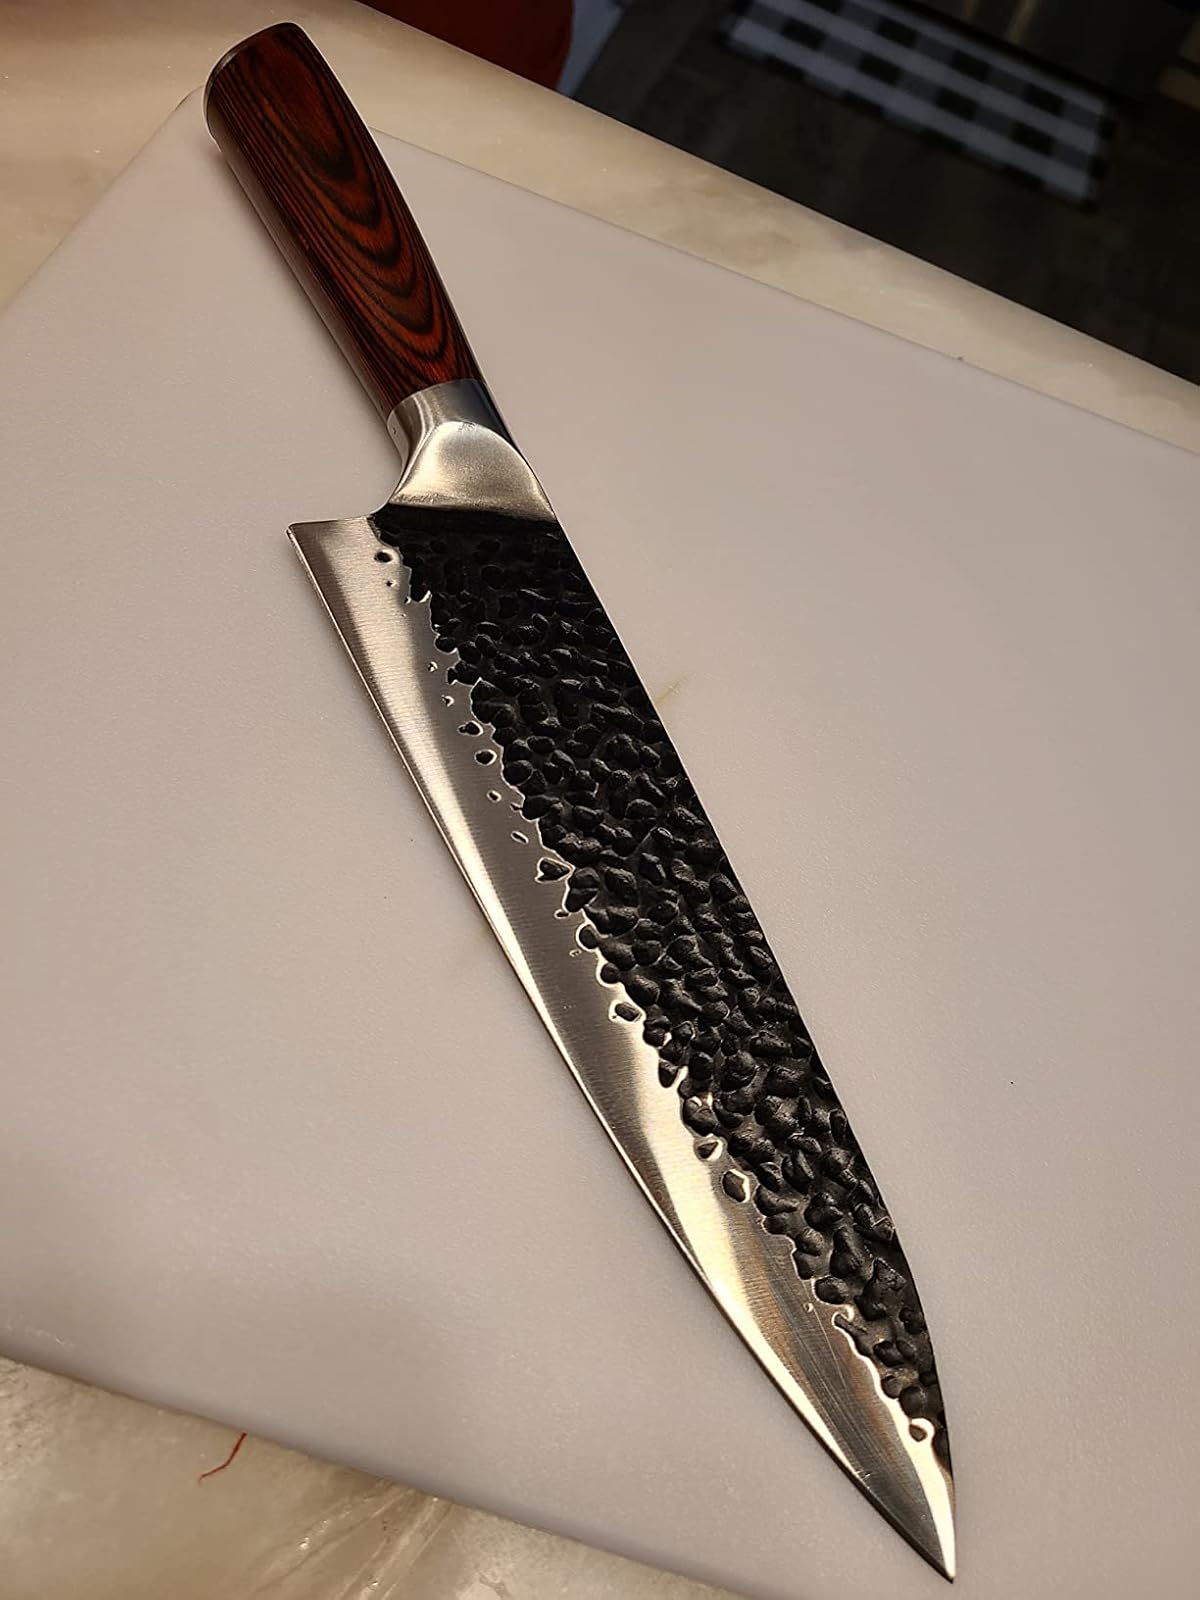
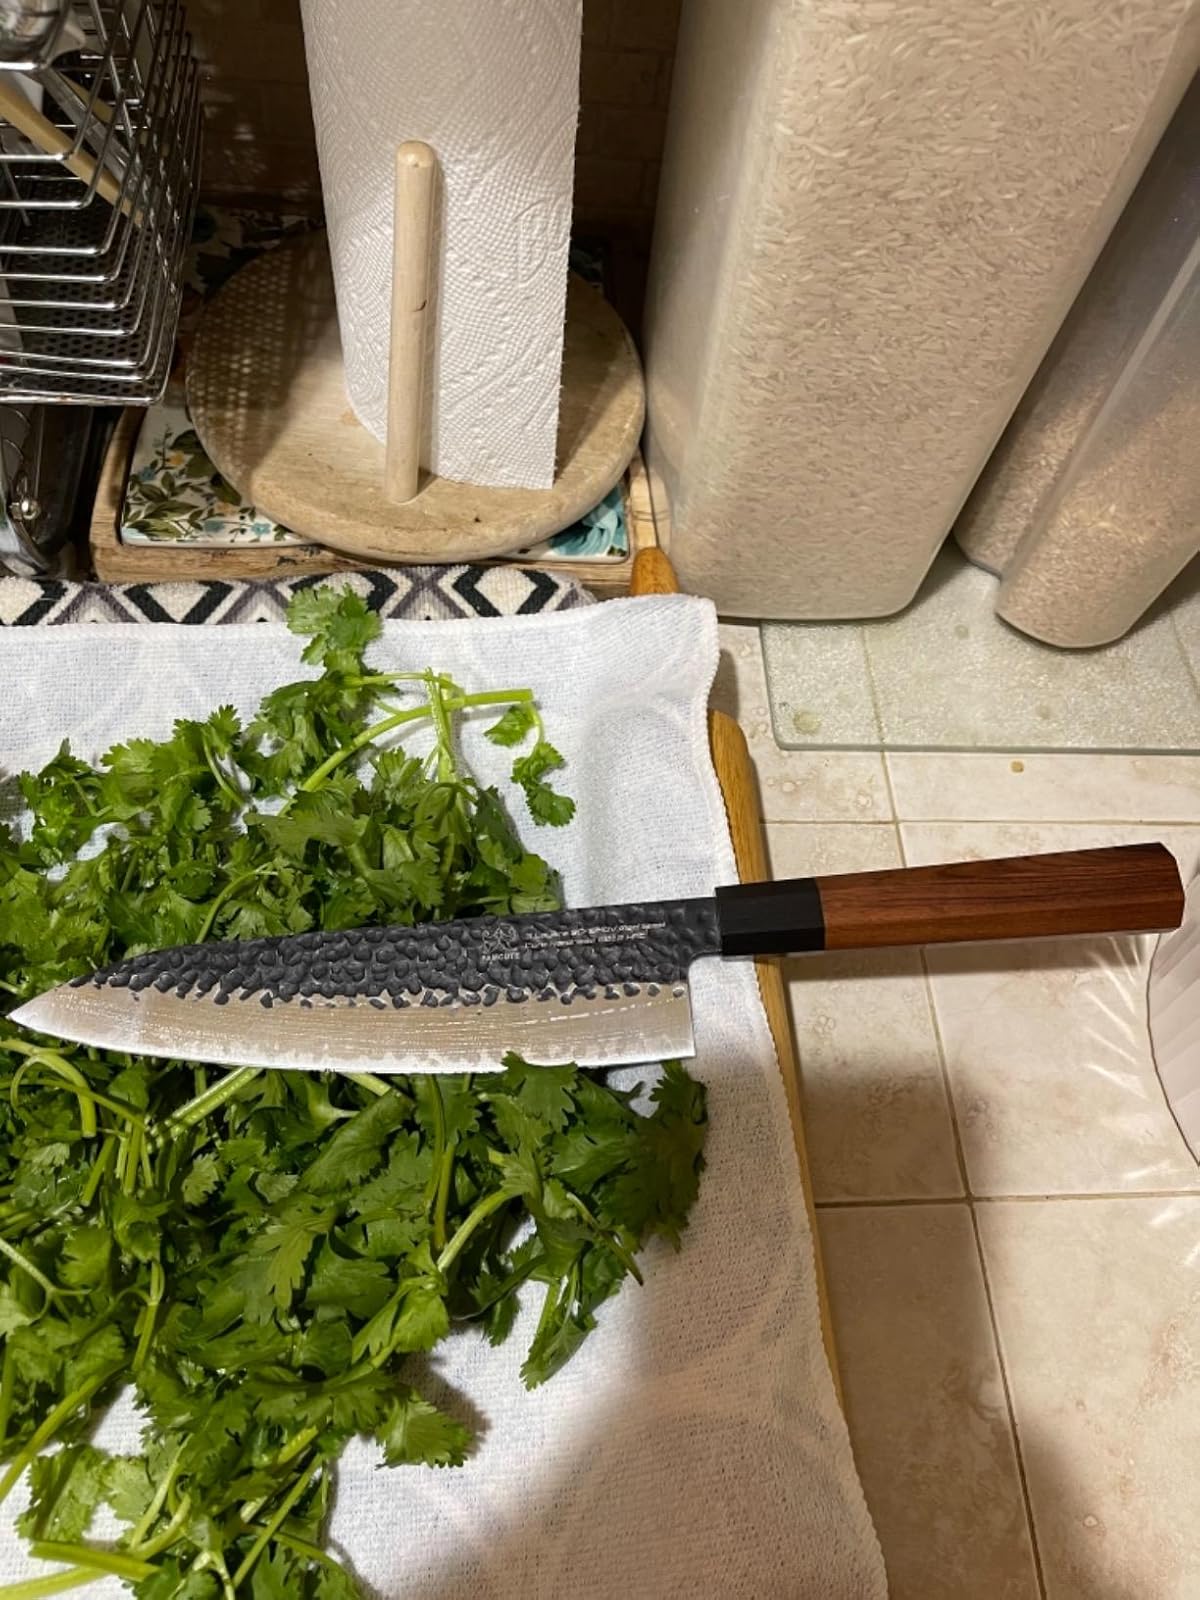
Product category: items_knife
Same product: no